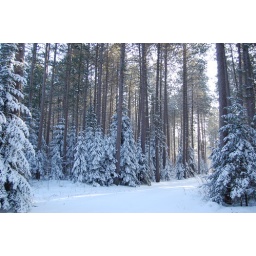
Balsam fir under red pine at the Cloquet Forestry Center